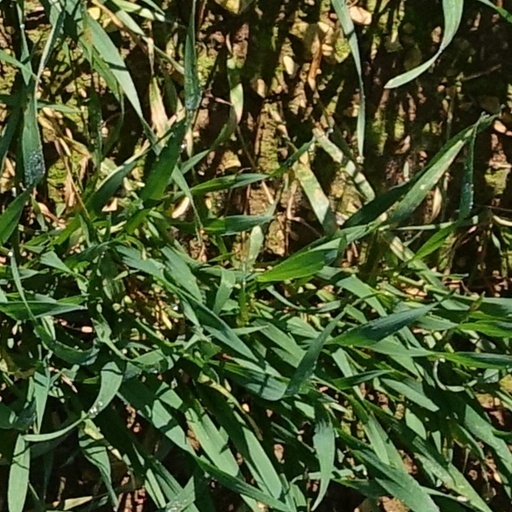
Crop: wheat